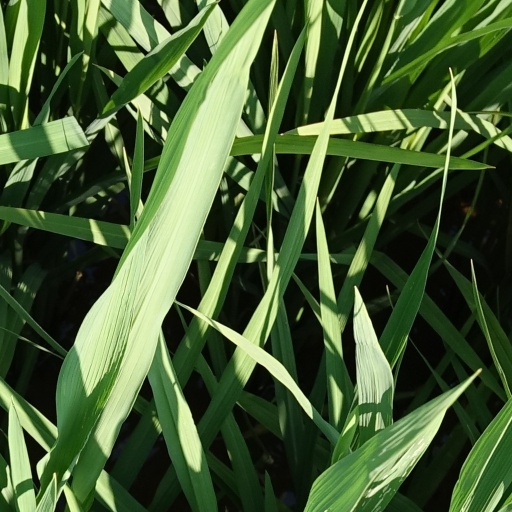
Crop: rice